Military of the Sasanian Empire

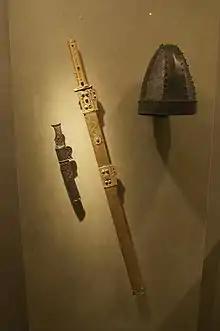
A Sasanian helmet, sword, and dagger.

Head of the military was the "Shahanshah" (the King of Kings). The empire's military command was split into four. Initially, the offices of the Great King of Armenia, King of Meshan, King of Gilan, and King of Sakastan fulfilled these roles. After the reforms of Khosrow I, there were four "spahbeds" (Army Commanders), each for a cardinal direction. Other attested military ranks throughout the Sasanian period are as follows: (the exact nature of some of these are not well-understood)